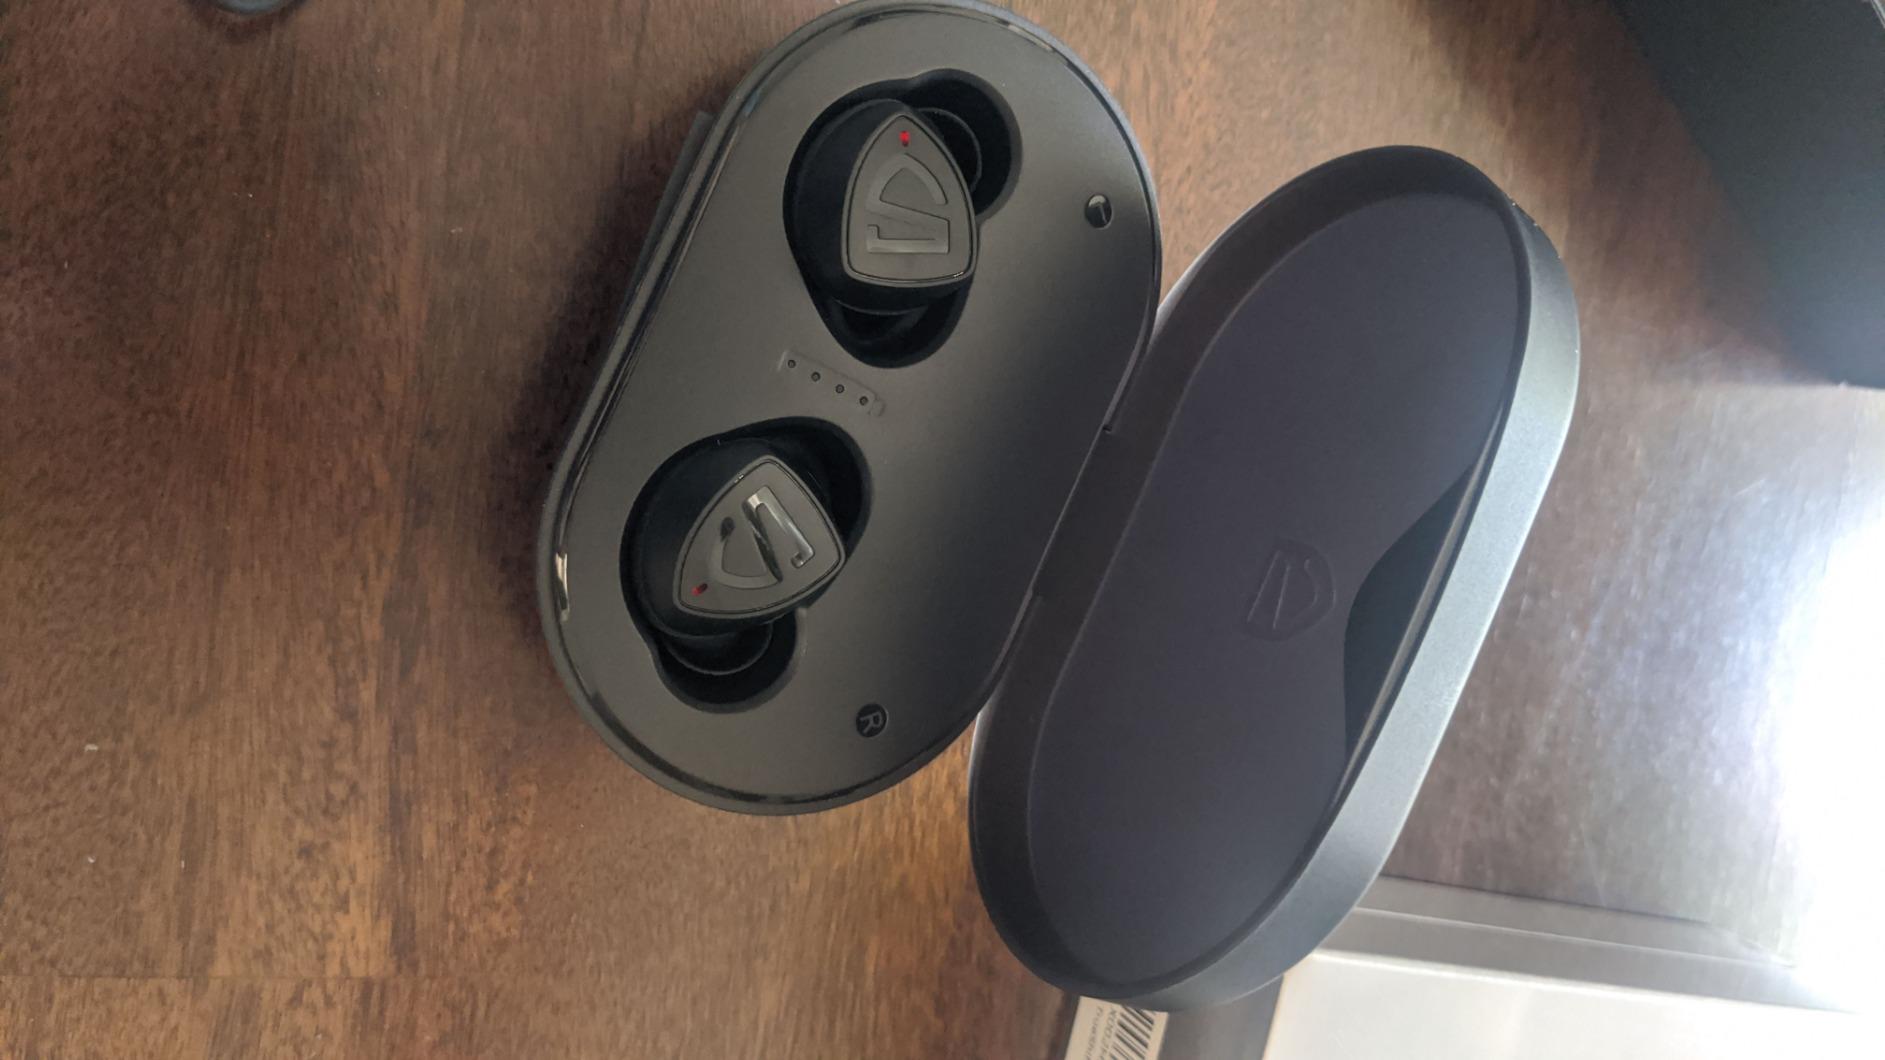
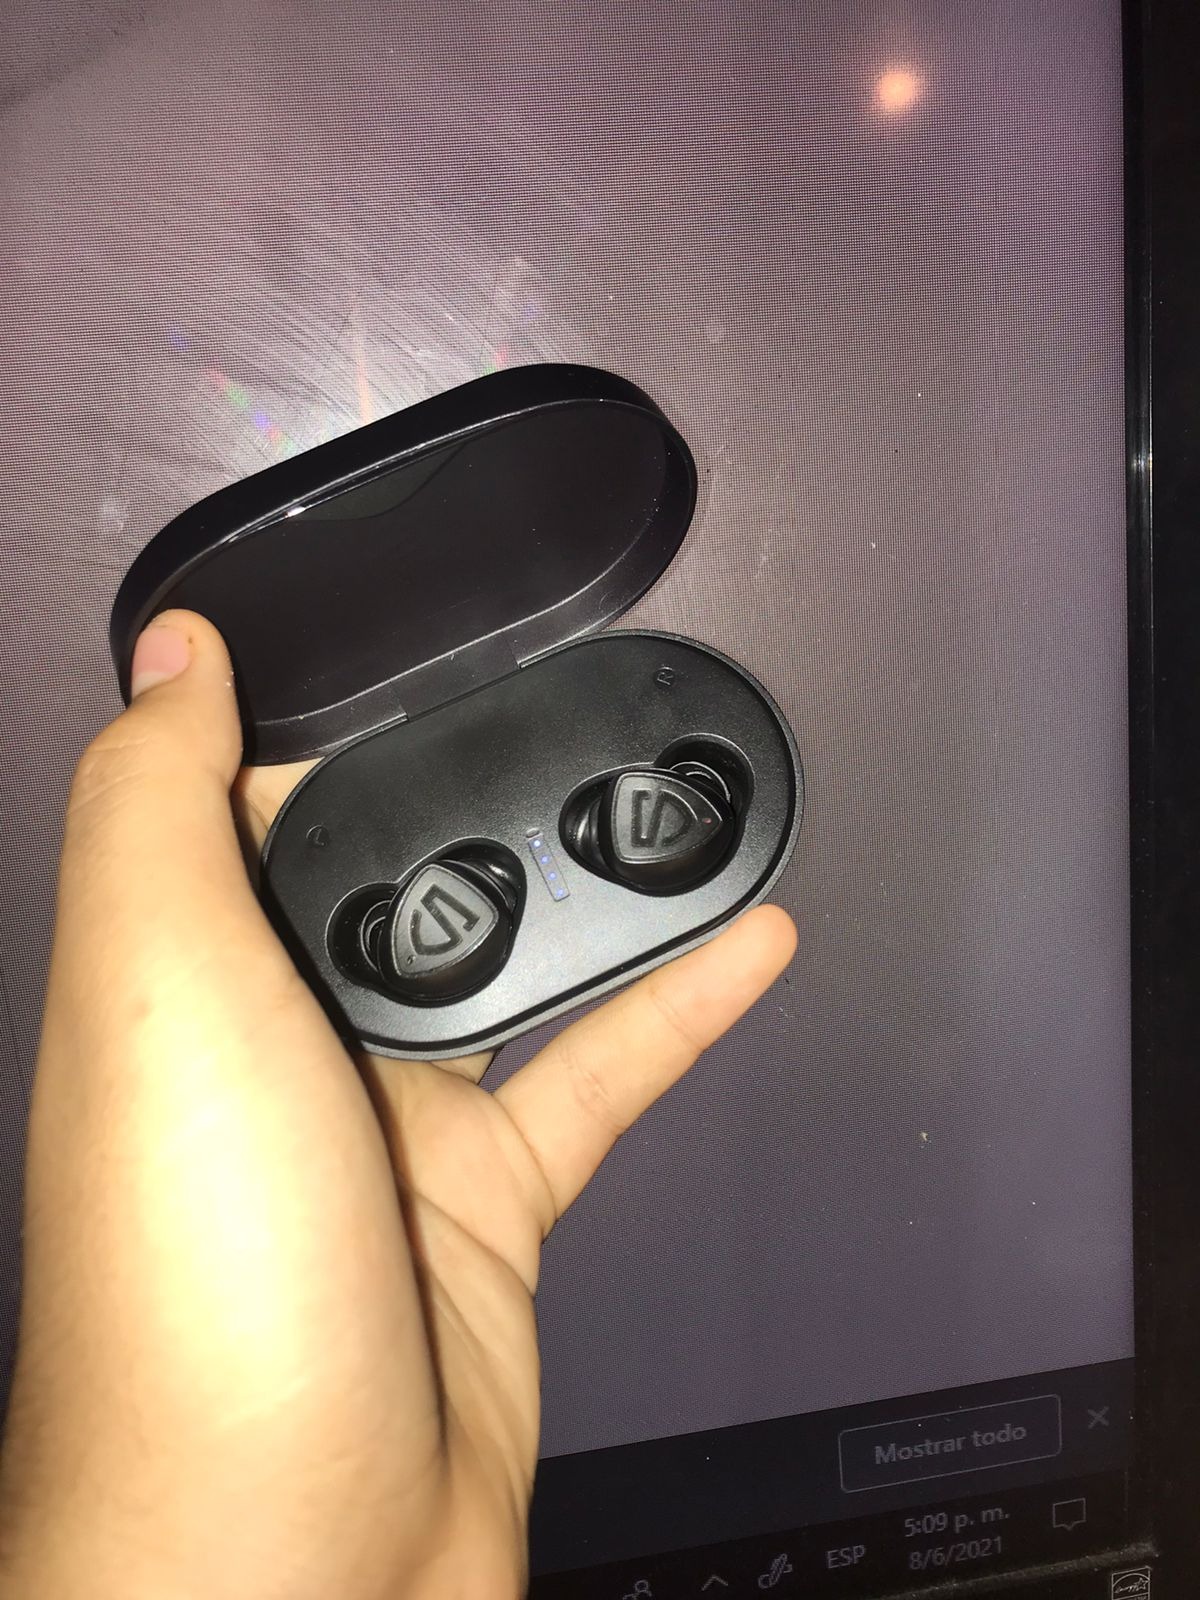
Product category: earbuds
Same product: yes